Rive-de-Gier

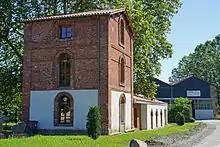
The Gourd-Marin building

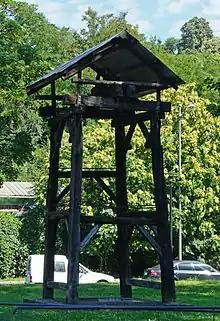
The headframe of the Combélibert mine

The Château du Mouillon has a central part that corresponds to the original house and dates back to the 18th century.